Question: Please indicate a possible affordance area of the knife that can be used for cutting
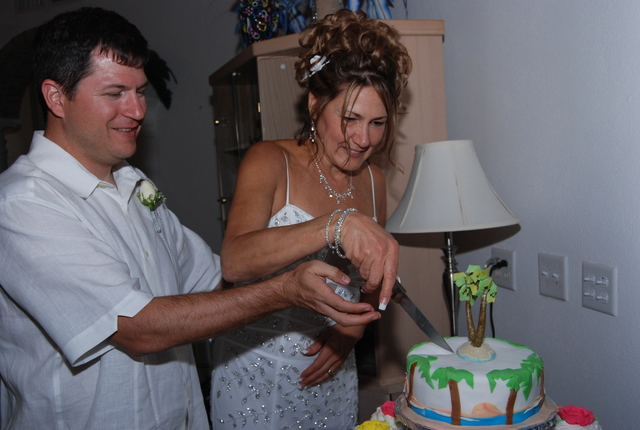
Answer: [386.5, 275, 457.5, 358]